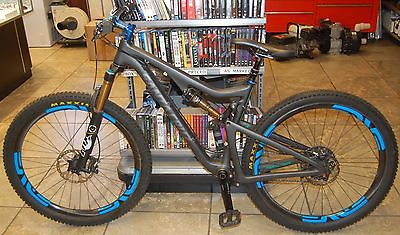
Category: bicycle